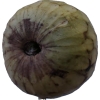
Label: cherimoya